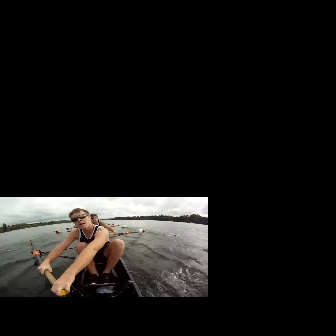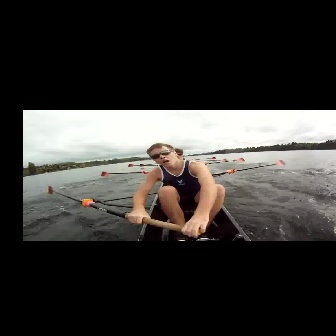
  Please identify the target specified by the bounding box [36,208,124,296] in the first image and locate it in the second image. Return the coordinates in [x_min,y_min,x_max,y_max] format.
Answer: [125,142,224,240]